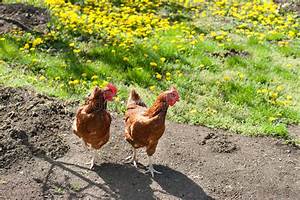
Label: gallina